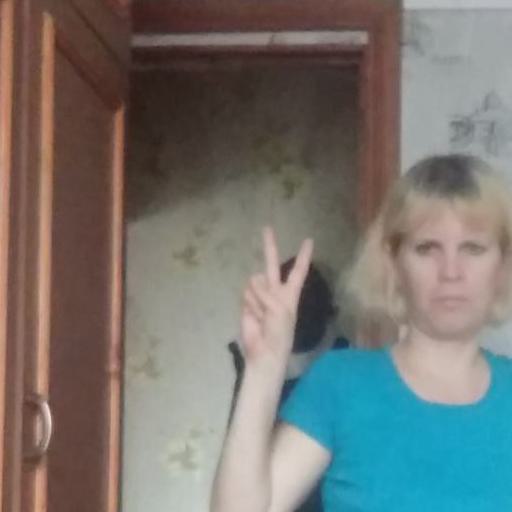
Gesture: peace